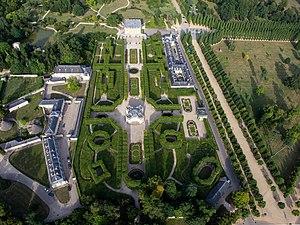
Vue aérienne du Petit Trianon, domaine de Versailles en France